Thom Darden

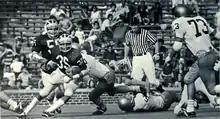
Darden (No. 35) from 1972 "Michiganensian"

Thomas Vincent Darden (born August 28, 1950) is an American former professional football player who was a safety and punt returner for the Cleveland Browns of the National Football League (NFL). The Ohio native is memorable for important plays in both the Michigan–Ohio State football rivalry and the Bengals–Browns rivalry.